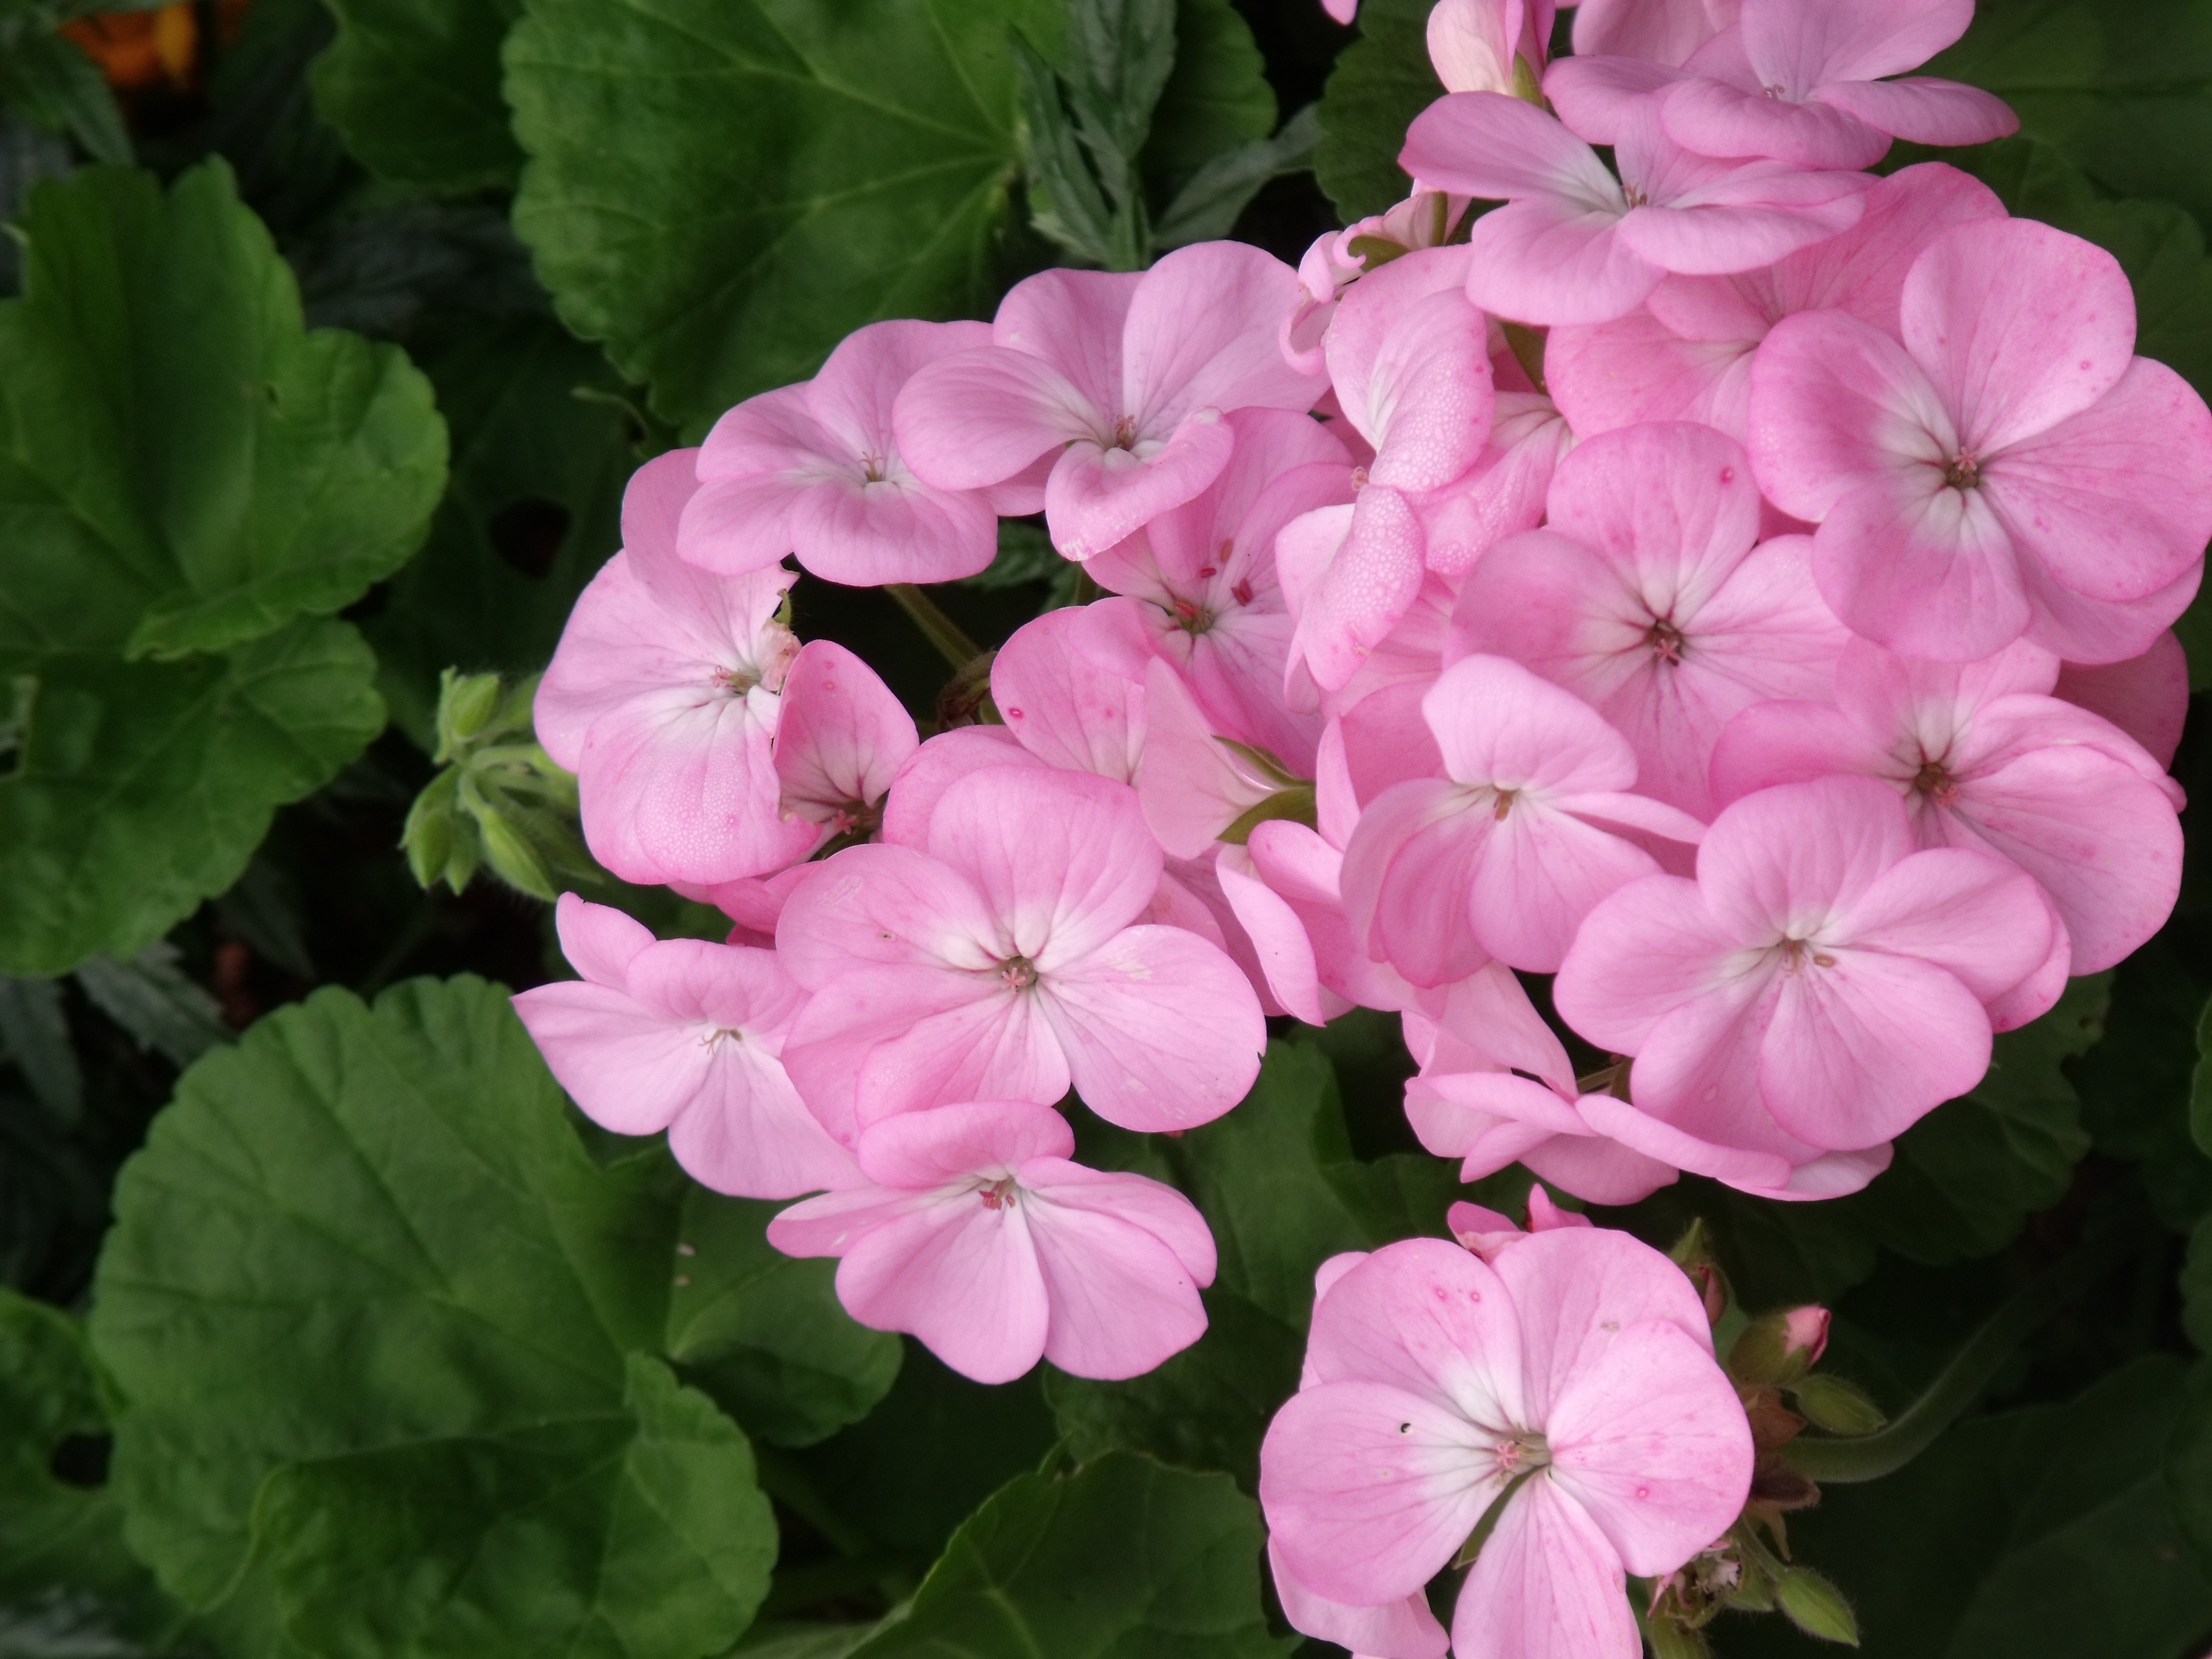
blossom, plant, flower, petal, botany, pink, flora, hydrangea, geranium, petals, flowering plant, hydrangeaceae, busy lizzie, annual plant, land plant, everlasting sweet pea, geraniales